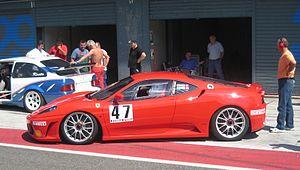
La Ferrari F430 est une automobile sportive de luxe construite et commercialisée par Ferrari depuis 2004, remplaçant ainsi la Ferrari 360 Modena. Elle est présentée au Mondial de l'automobile de Paris 2004, et se distingue de sa devancière par son V8 porté à 4,3 L, par un emploi important de l’aluminium, mais surtout par une série d’innovations issues de la F1.